Church of St. Alexander, Varniai

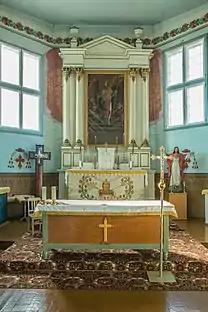
Altar of St. Alexander’s church in Varniai

From the beginning of the 15th century, the church was rebuilt numerous times, and its present appearance was created in 1779. The building incorporates the characteristics of late Baroque and folk architecture. After WWII, St. Alexander’s church was closed and damaged by the Soviet government. In 1991, it was restored, and returned to the religious community.